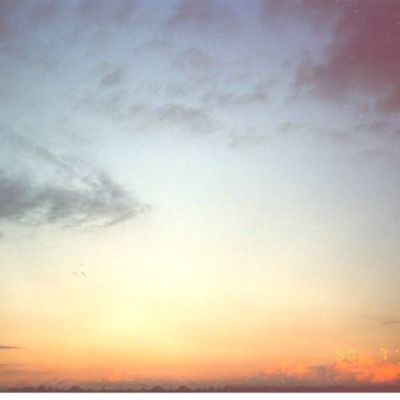
Cloud type: Stratocumulus (Sc)